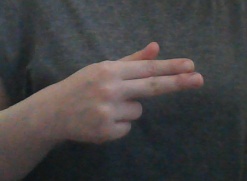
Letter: ghain